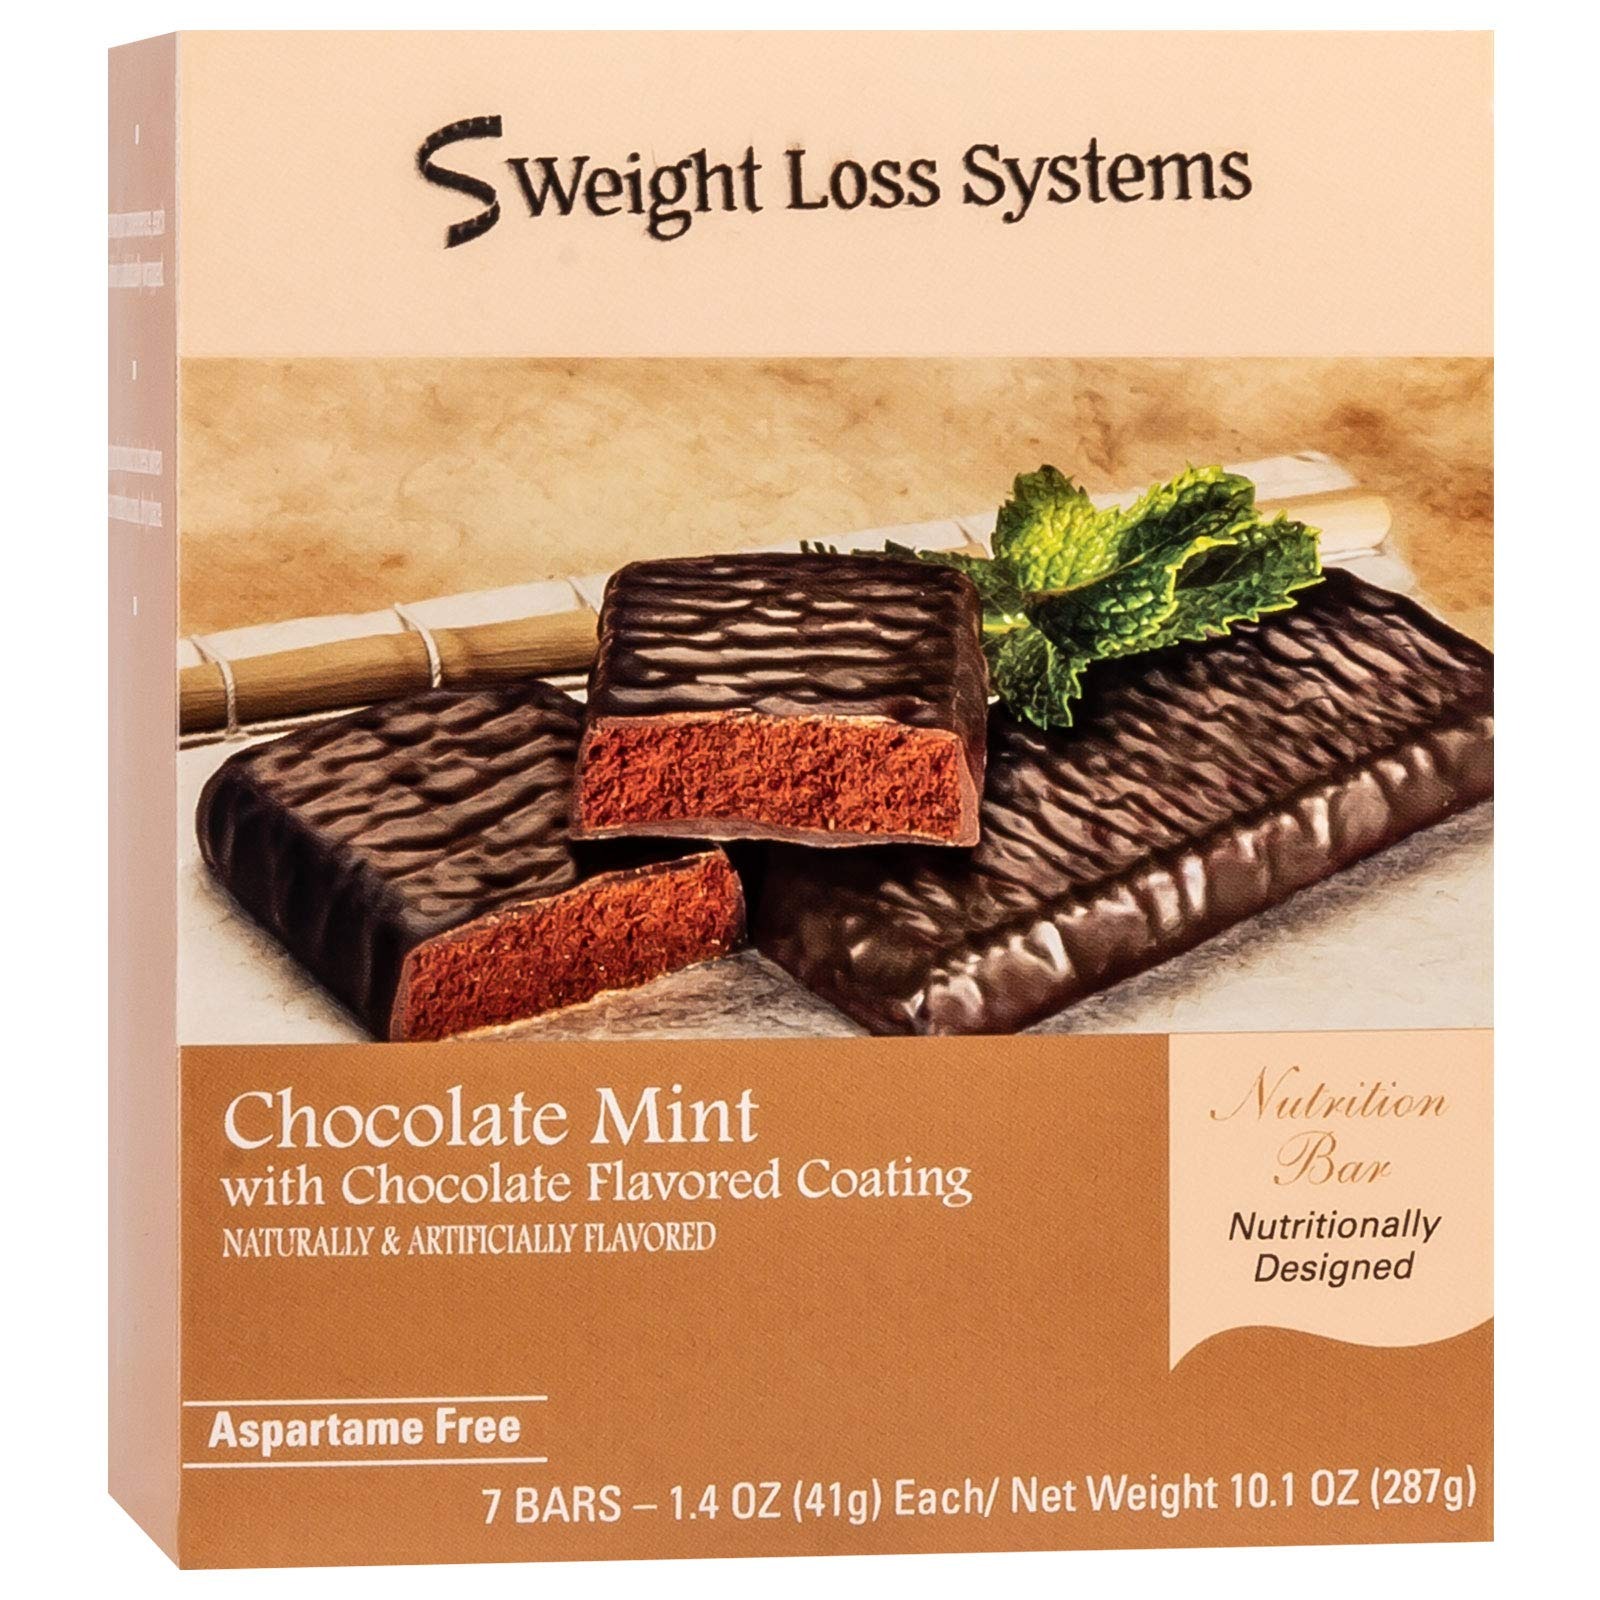
Item Name: Weight Loss Systems - Protein Snack Bars - Chocolate Mint - with Chocolate Flavored Coating - High Protein - Low Calorie - 7/Box
Bullet Point 1: High Protein - 10g Per Serving
Bullet Point 2: Only 150 Calories Per Serving
Bullet Point 3: Low Cholesterol <5mg
Bullet Point 4: 4g Dietary Fiber Per Bar
Product Description: <p><b>Weight Loss Systems Protein Snack Bar - Chocolate Mint (7/Box)</b></p> <p>This soft, chewy, chocolate mint bar will satisfy your chocolate cravings. What a delicious and refreshing way to add protein and excitement to your diet! This healthy snack bar satisfies hunger fast with 10 grams of quality protein and 4 grams of fiber to help keep your weight loss on track. <b>We’re here to help you reach your weight loss goals, enjoy our delicious products today!</b></p> <p><b>Nutritional Labeling Requirements:</b> Due to the FDA's proposed rule to change the Nutrition Facts Label, nutritional content may vary. Manufacturers may change their product formulation or consistency of ingredients without our knowledge. While we make every effort to provide accurate and consistent information, we cannot assure against these changes.</p>
Value: 7.0
Unit: Count

Price: 18.95